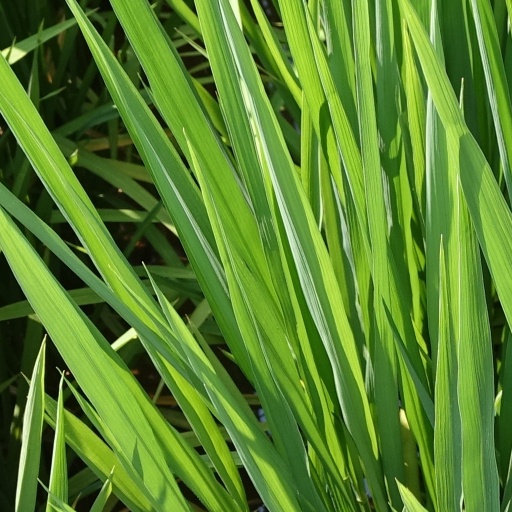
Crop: rice